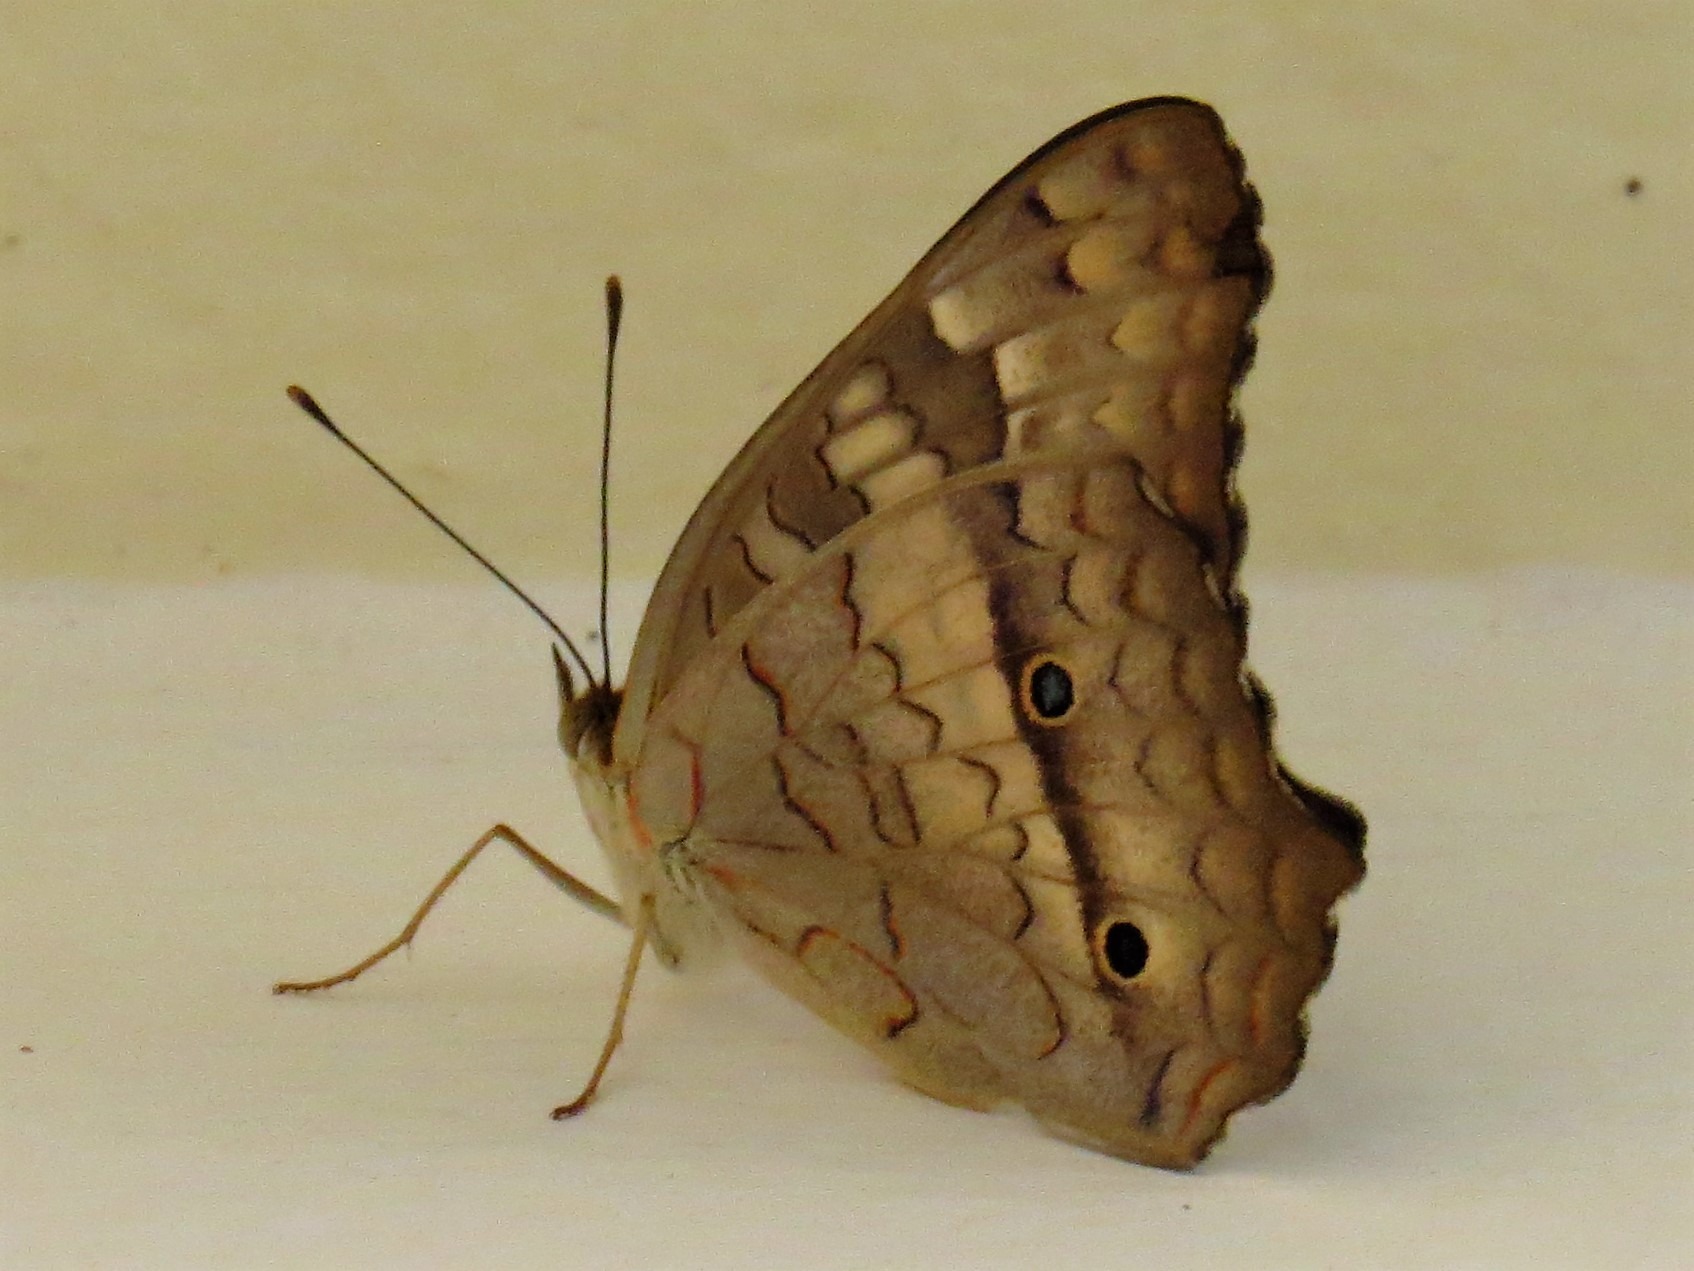
Scientific name: Anartia jatrophae
Common name: White peacock
Family: Nymphalidae
Order: Lepidoptera
Pollinator type: Primary pollinator
Habitat: Gardens, parks, and open areas
Geographic range: Southern United States to Argentina
Conservation status: Least Concern